Contract bridge

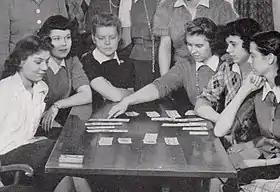
Bridge club at Shimer College, 1942

Bridge is a member of the family of trick-taking games and is a derivative of whist, which had become the dominant such game and enjoyed a loyal following for centuries. The idea of a trick-taking, 52-card game has its first documented origins in Italy and France. The French physician and author Rabelais (1493–1553) mentions a game called "La Triomphe" in one of his works, and Juan Luis Vives's "Linguae latinae exercitio" (Exercise in the Latin language) of 1539 features a dialogue on card games in which the characters play 'Triumphus hispanicus' (Spanish Triumph).